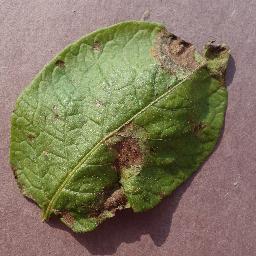
Label: Potato___Late_blight